1955 Italian presidential election

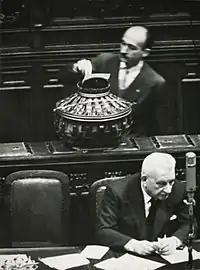
Deputy Giorgio Almirante casts his vote on 28 April 1955

Giovanni Gronchi officially sworn in as the new President of Italy on 11 May 1955.